Tanjung, Tabalong

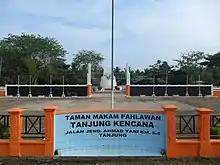
Tanjung Kencana National Hero Memorial Park

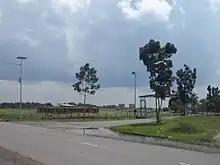
Warukin Airport

Currently the government of Tanjung is planning to build a five-hectare integrated entertainment and sport area Tanjung City Center (TCC) which consists of theater, futsal field, basketball field, water park, dry park, open stage and art market. Besides that, there will be supermarket, shops and restaurants as well.